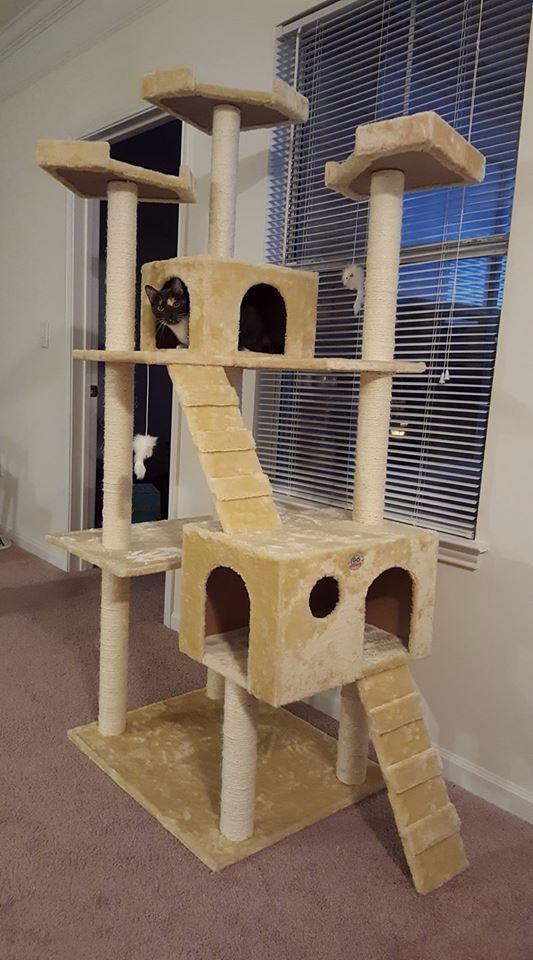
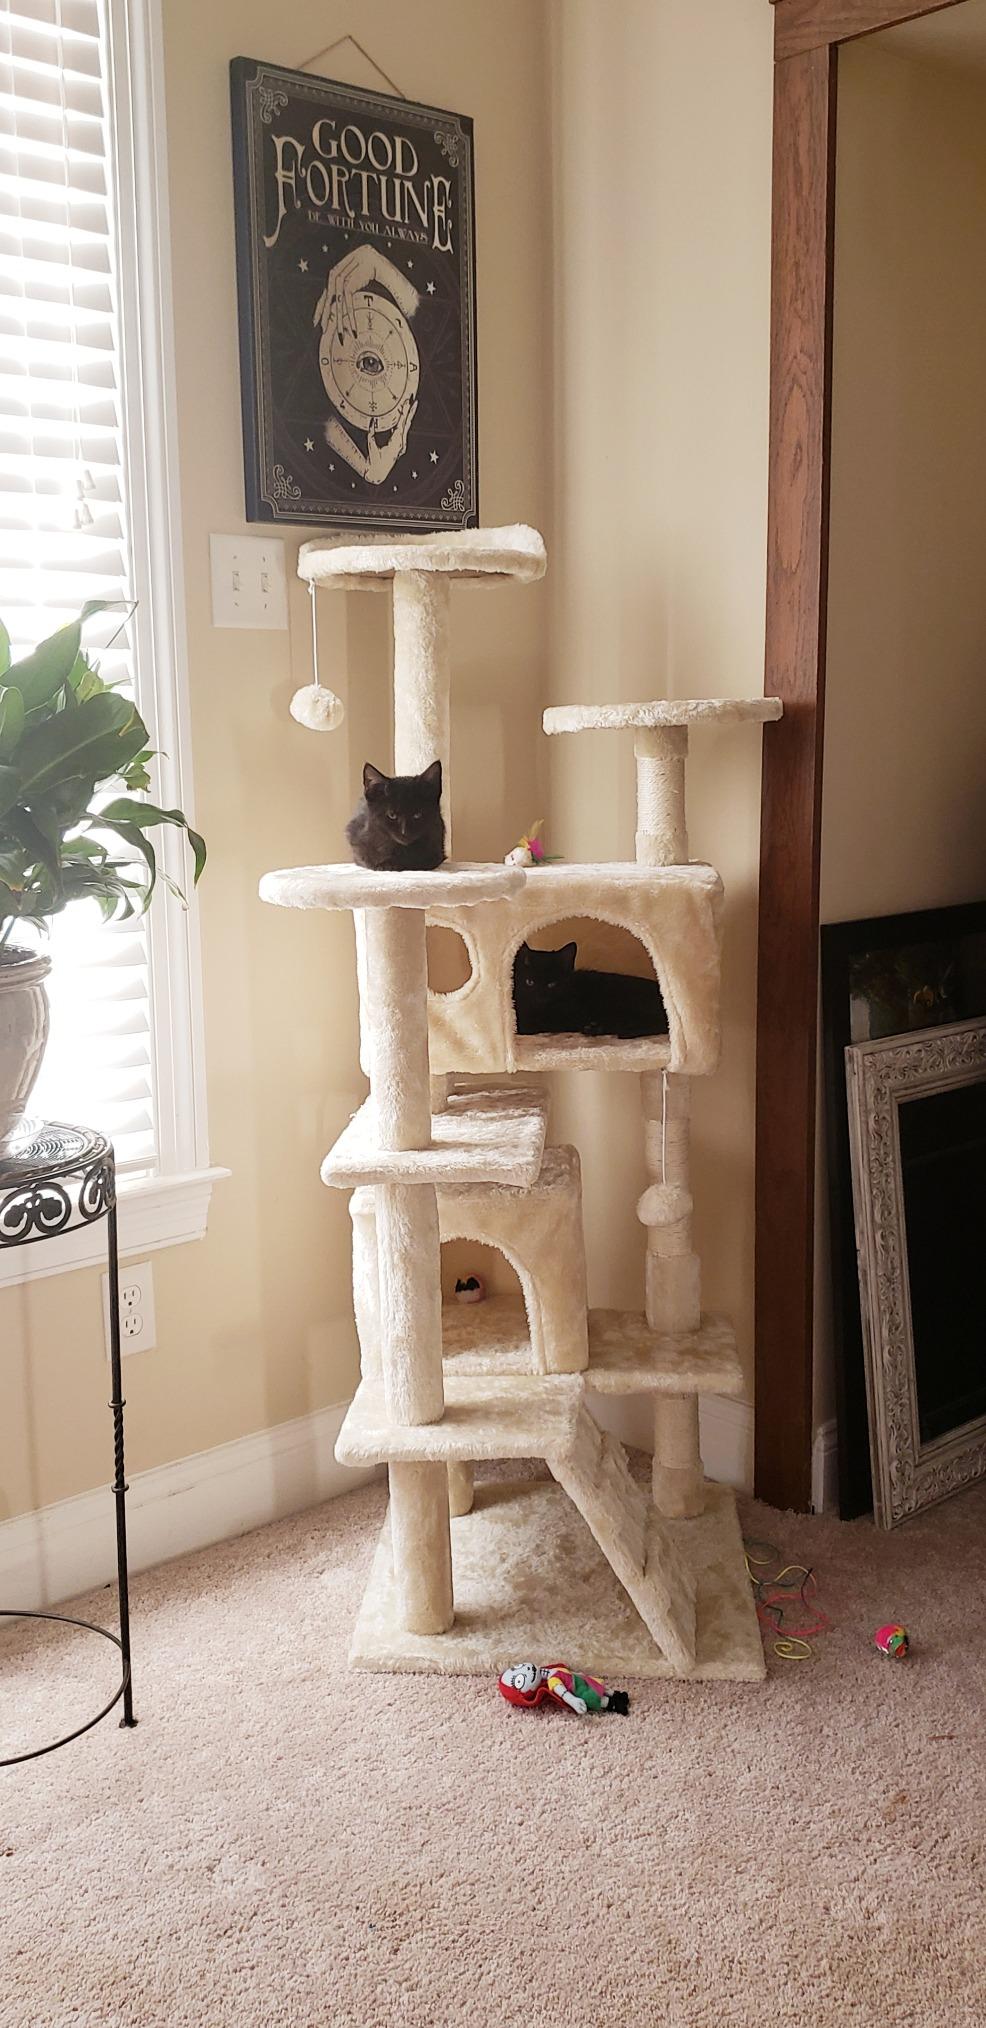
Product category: items_cat tree
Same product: no